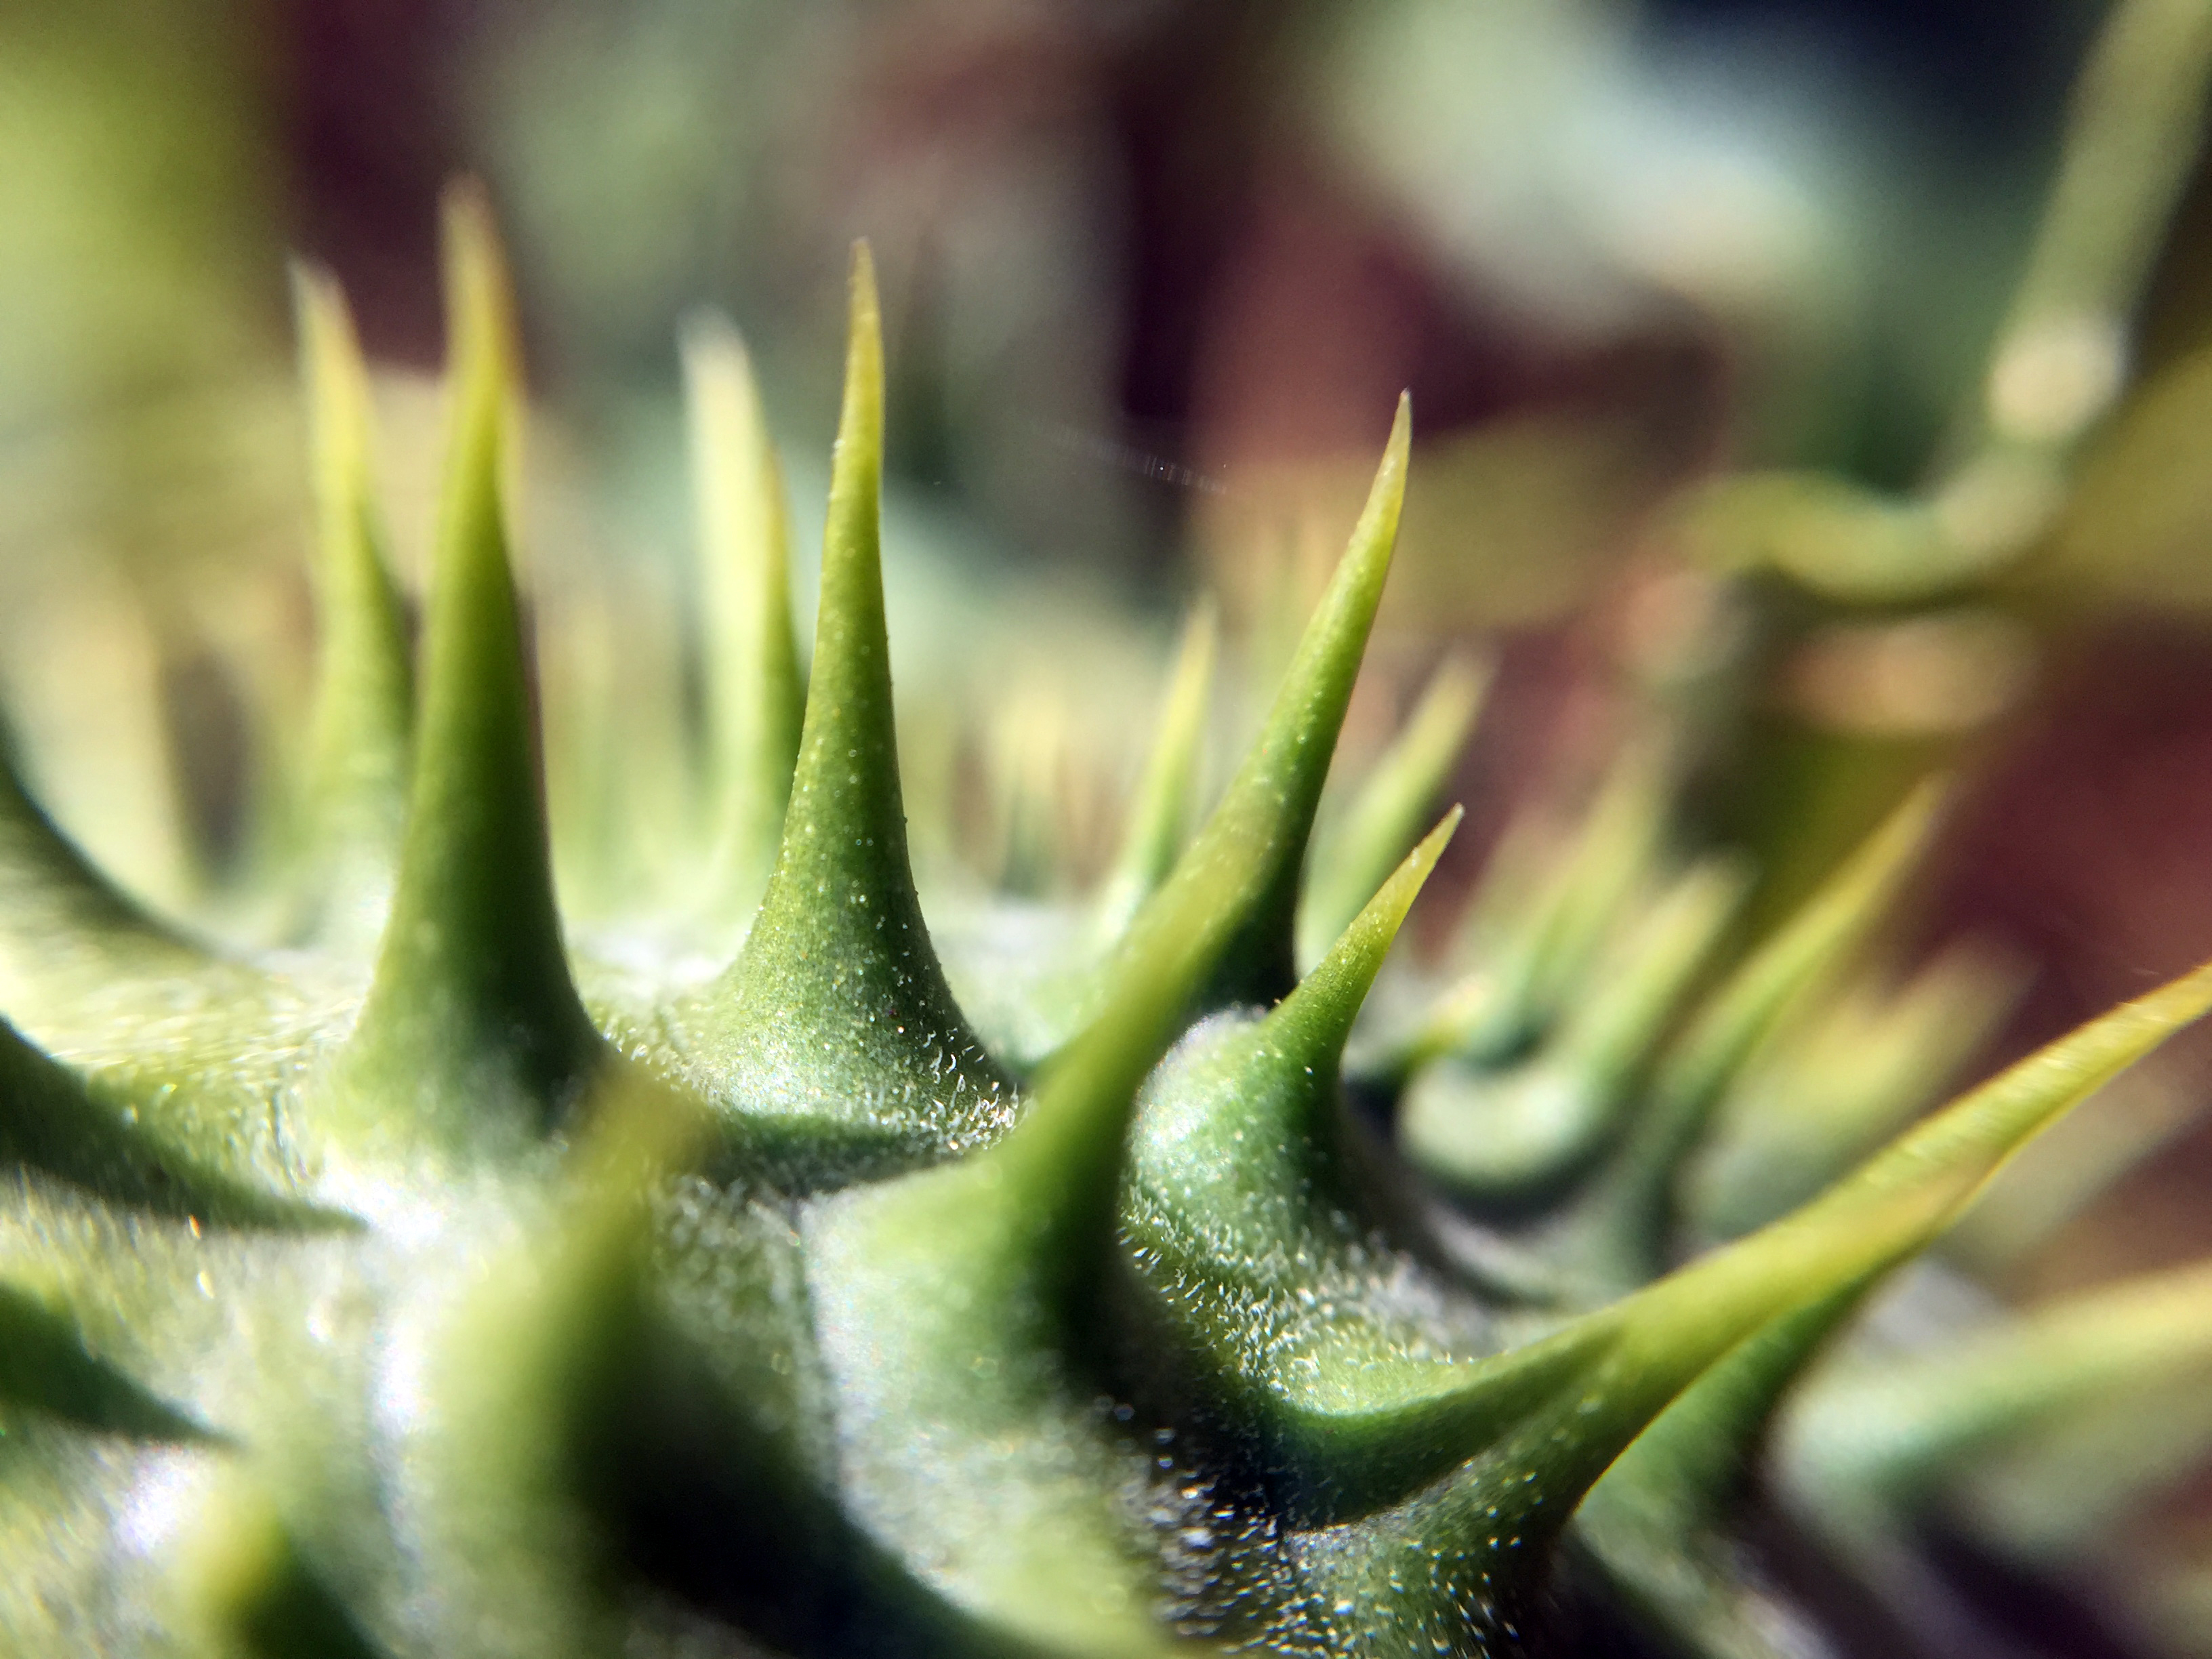
datura, green, plant, flower, terrestrial plant, close up, aloe, leaf, thorns, spines, and prickles, botany, macro photography, xanthorrhoeaceae, photography, succulent plant, plant stem, stonecrop family, agave, perennial plant, flowering plant